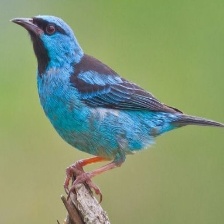
Species: BLUE DACNIS
Scientific name: DACNIS CAYANA